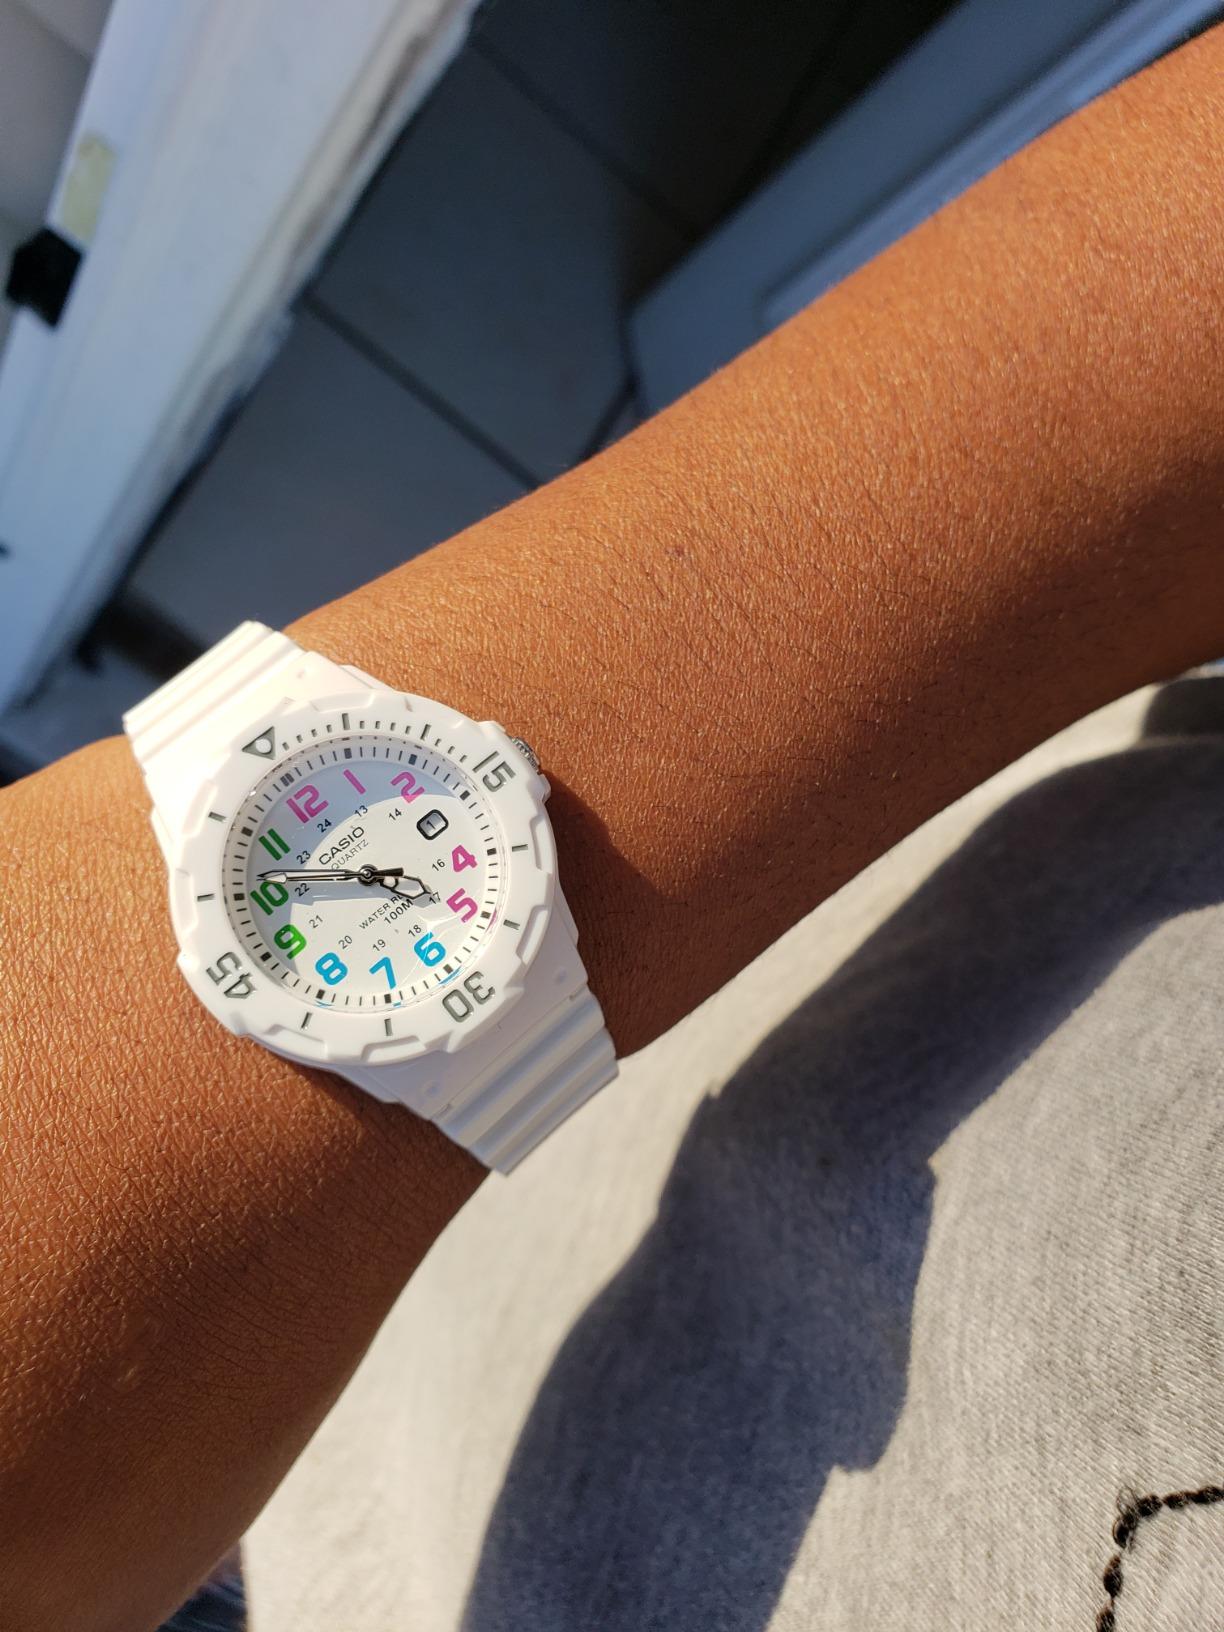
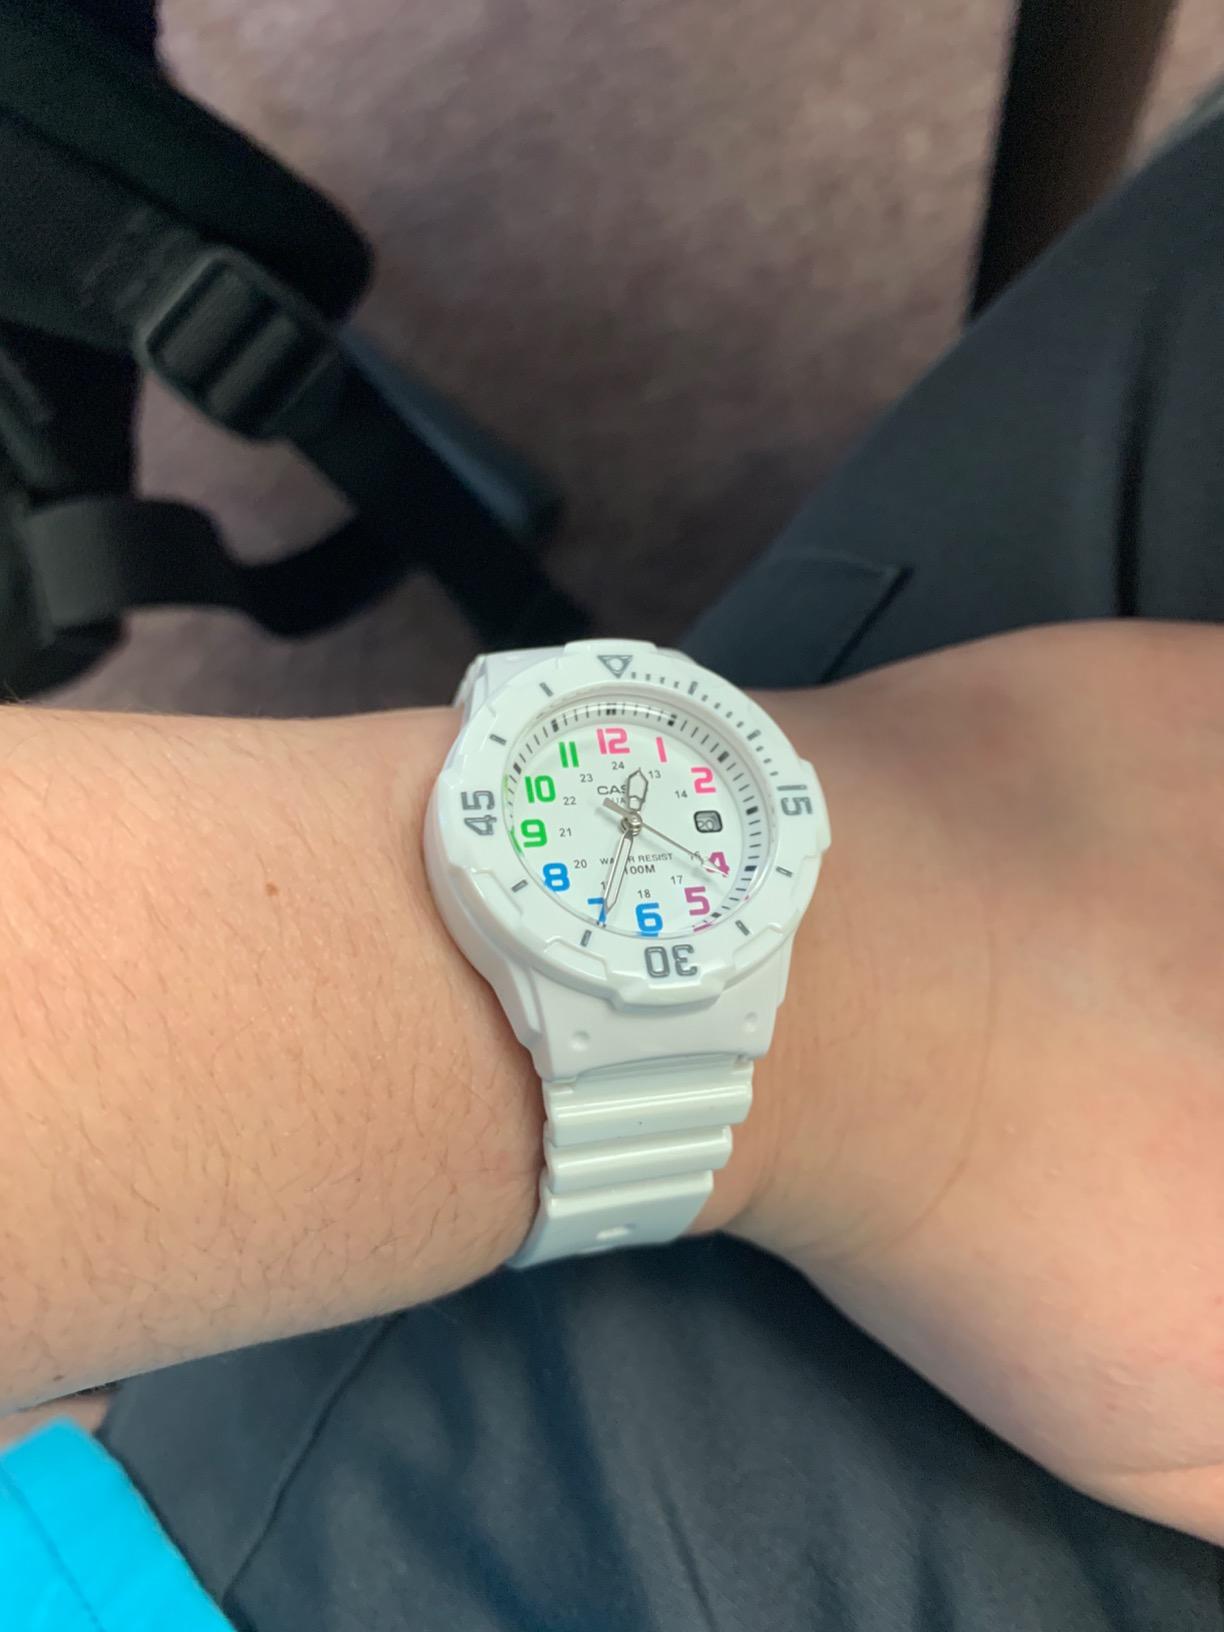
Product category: accessories_watch
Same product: yes